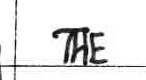
Label: the